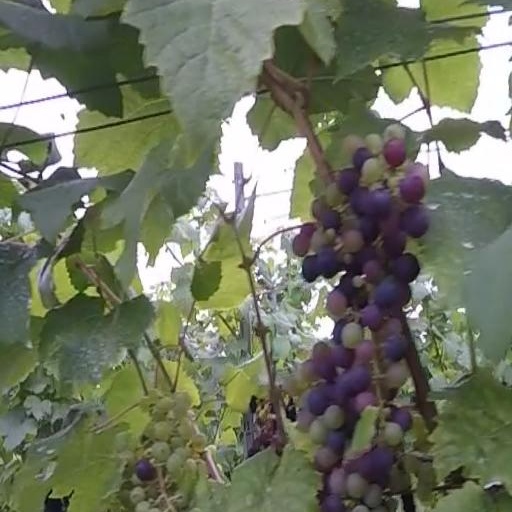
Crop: grape